Anita Ekberg

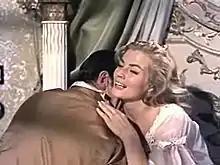
Ekberg in "War and Peace" (1956)

The combination of Ekberg's voluptuous physique and colourful private life (such as her well-publicized romances with Hollywood's leading men like Frank Sinatra, Tyrone Power, Yul Brynner, Rod Taylor, and Errol Flynn) appealed to the gossip magazines, like "Confidential" and she soon became a major 1950s pin-up, appearing in men's magazines like "Playboy". Additionally, Ekberg participated in publicity stunts. She once admitted that an incident in which her dress burst open in the lobby of London's Berkeley Hotel was prearranged with a photographer.